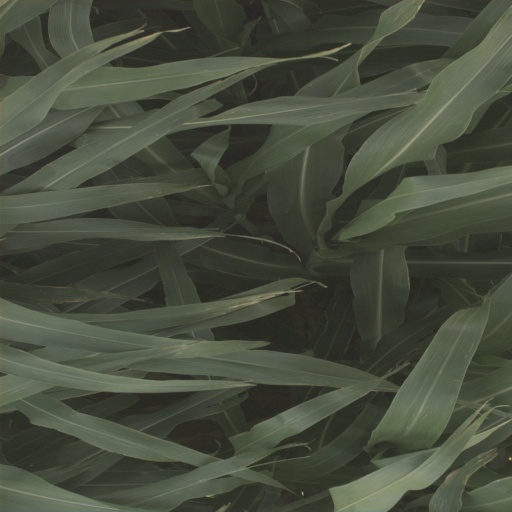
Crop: sorghum